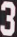
Number: 3